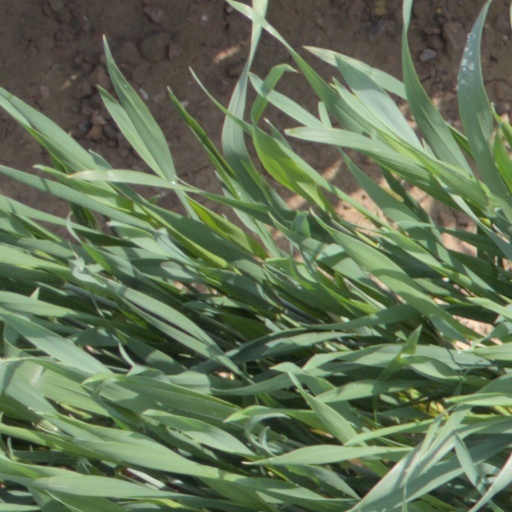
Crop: wheat